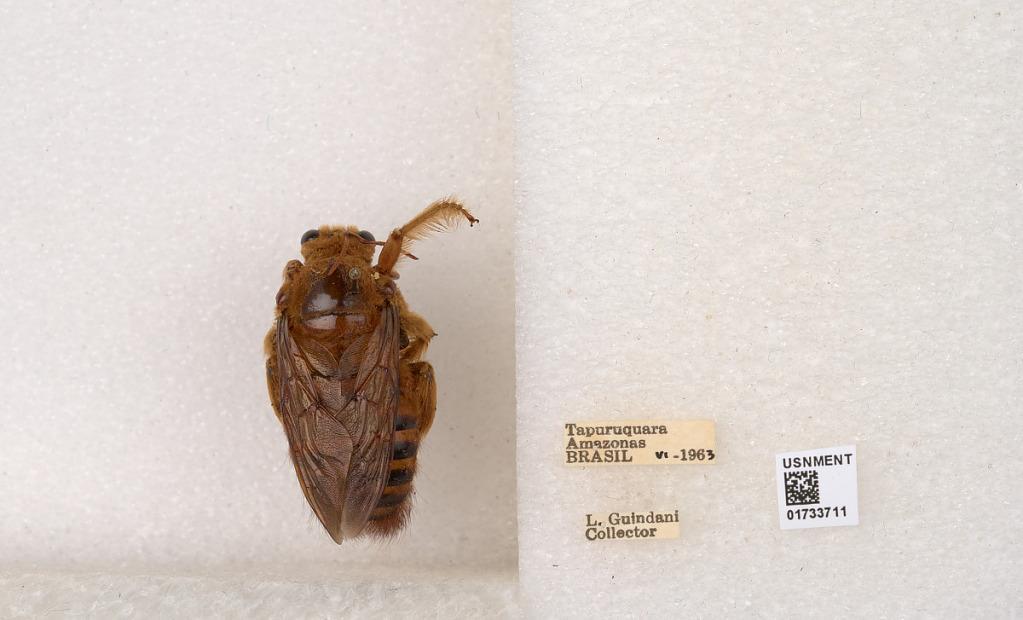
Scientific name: Xylocopa (Neoxylocopa) frontalis (Olivier)
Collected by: L. Guindani
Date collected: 1963-6-1
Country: Brazil
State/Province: Amazonas
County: Santa Isabel do Rio Negro
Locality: Tapuruquara